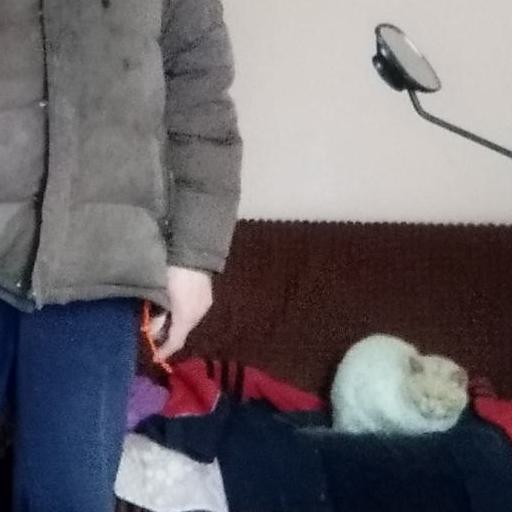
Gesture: no_gesture